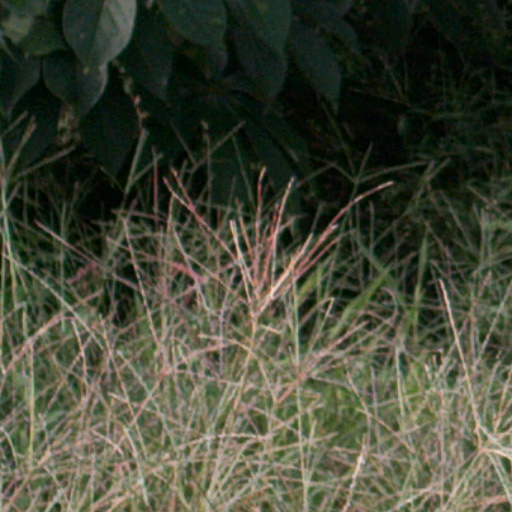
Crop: cassava